Technion – Israel Institute of Technology

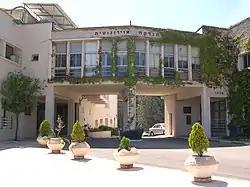
Aerospace Faculty (Technion)

Founded in 1954, the Faculty of Aerospace Engineering conducts research and education in a wide range of aerospace disciplines. The Aerospace Research Center also consists of the Aerodynamics (wind tunnels) Laboratory, the Aerospace Structures Laboratory, the Combustion and Rocket Propulsion Laboratory, the Turbo and Jet Engine Laboratory, the Flight Control Laboratory and the Design for Manufacturing Laboratory.